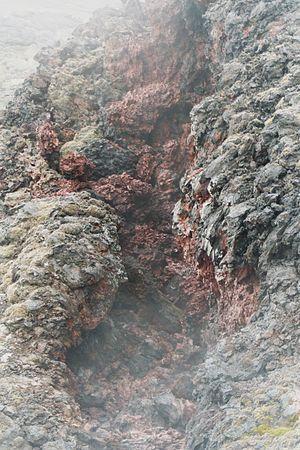
De la lave dans une coulée du Leirhnjúkshraun, en Islande. La photographie a été prise en juillet 2004 par Johann Dréo (nojhan) sur le chemin qui parcours la coulée de lave, au milieu de la zone à fumerolles. Taille de l'image
La lave est une roche, en fusion ou solidifiée, émise par un volcan lors d’une éruption. C'est un magma arrivé en surface et partiellement dégazé.